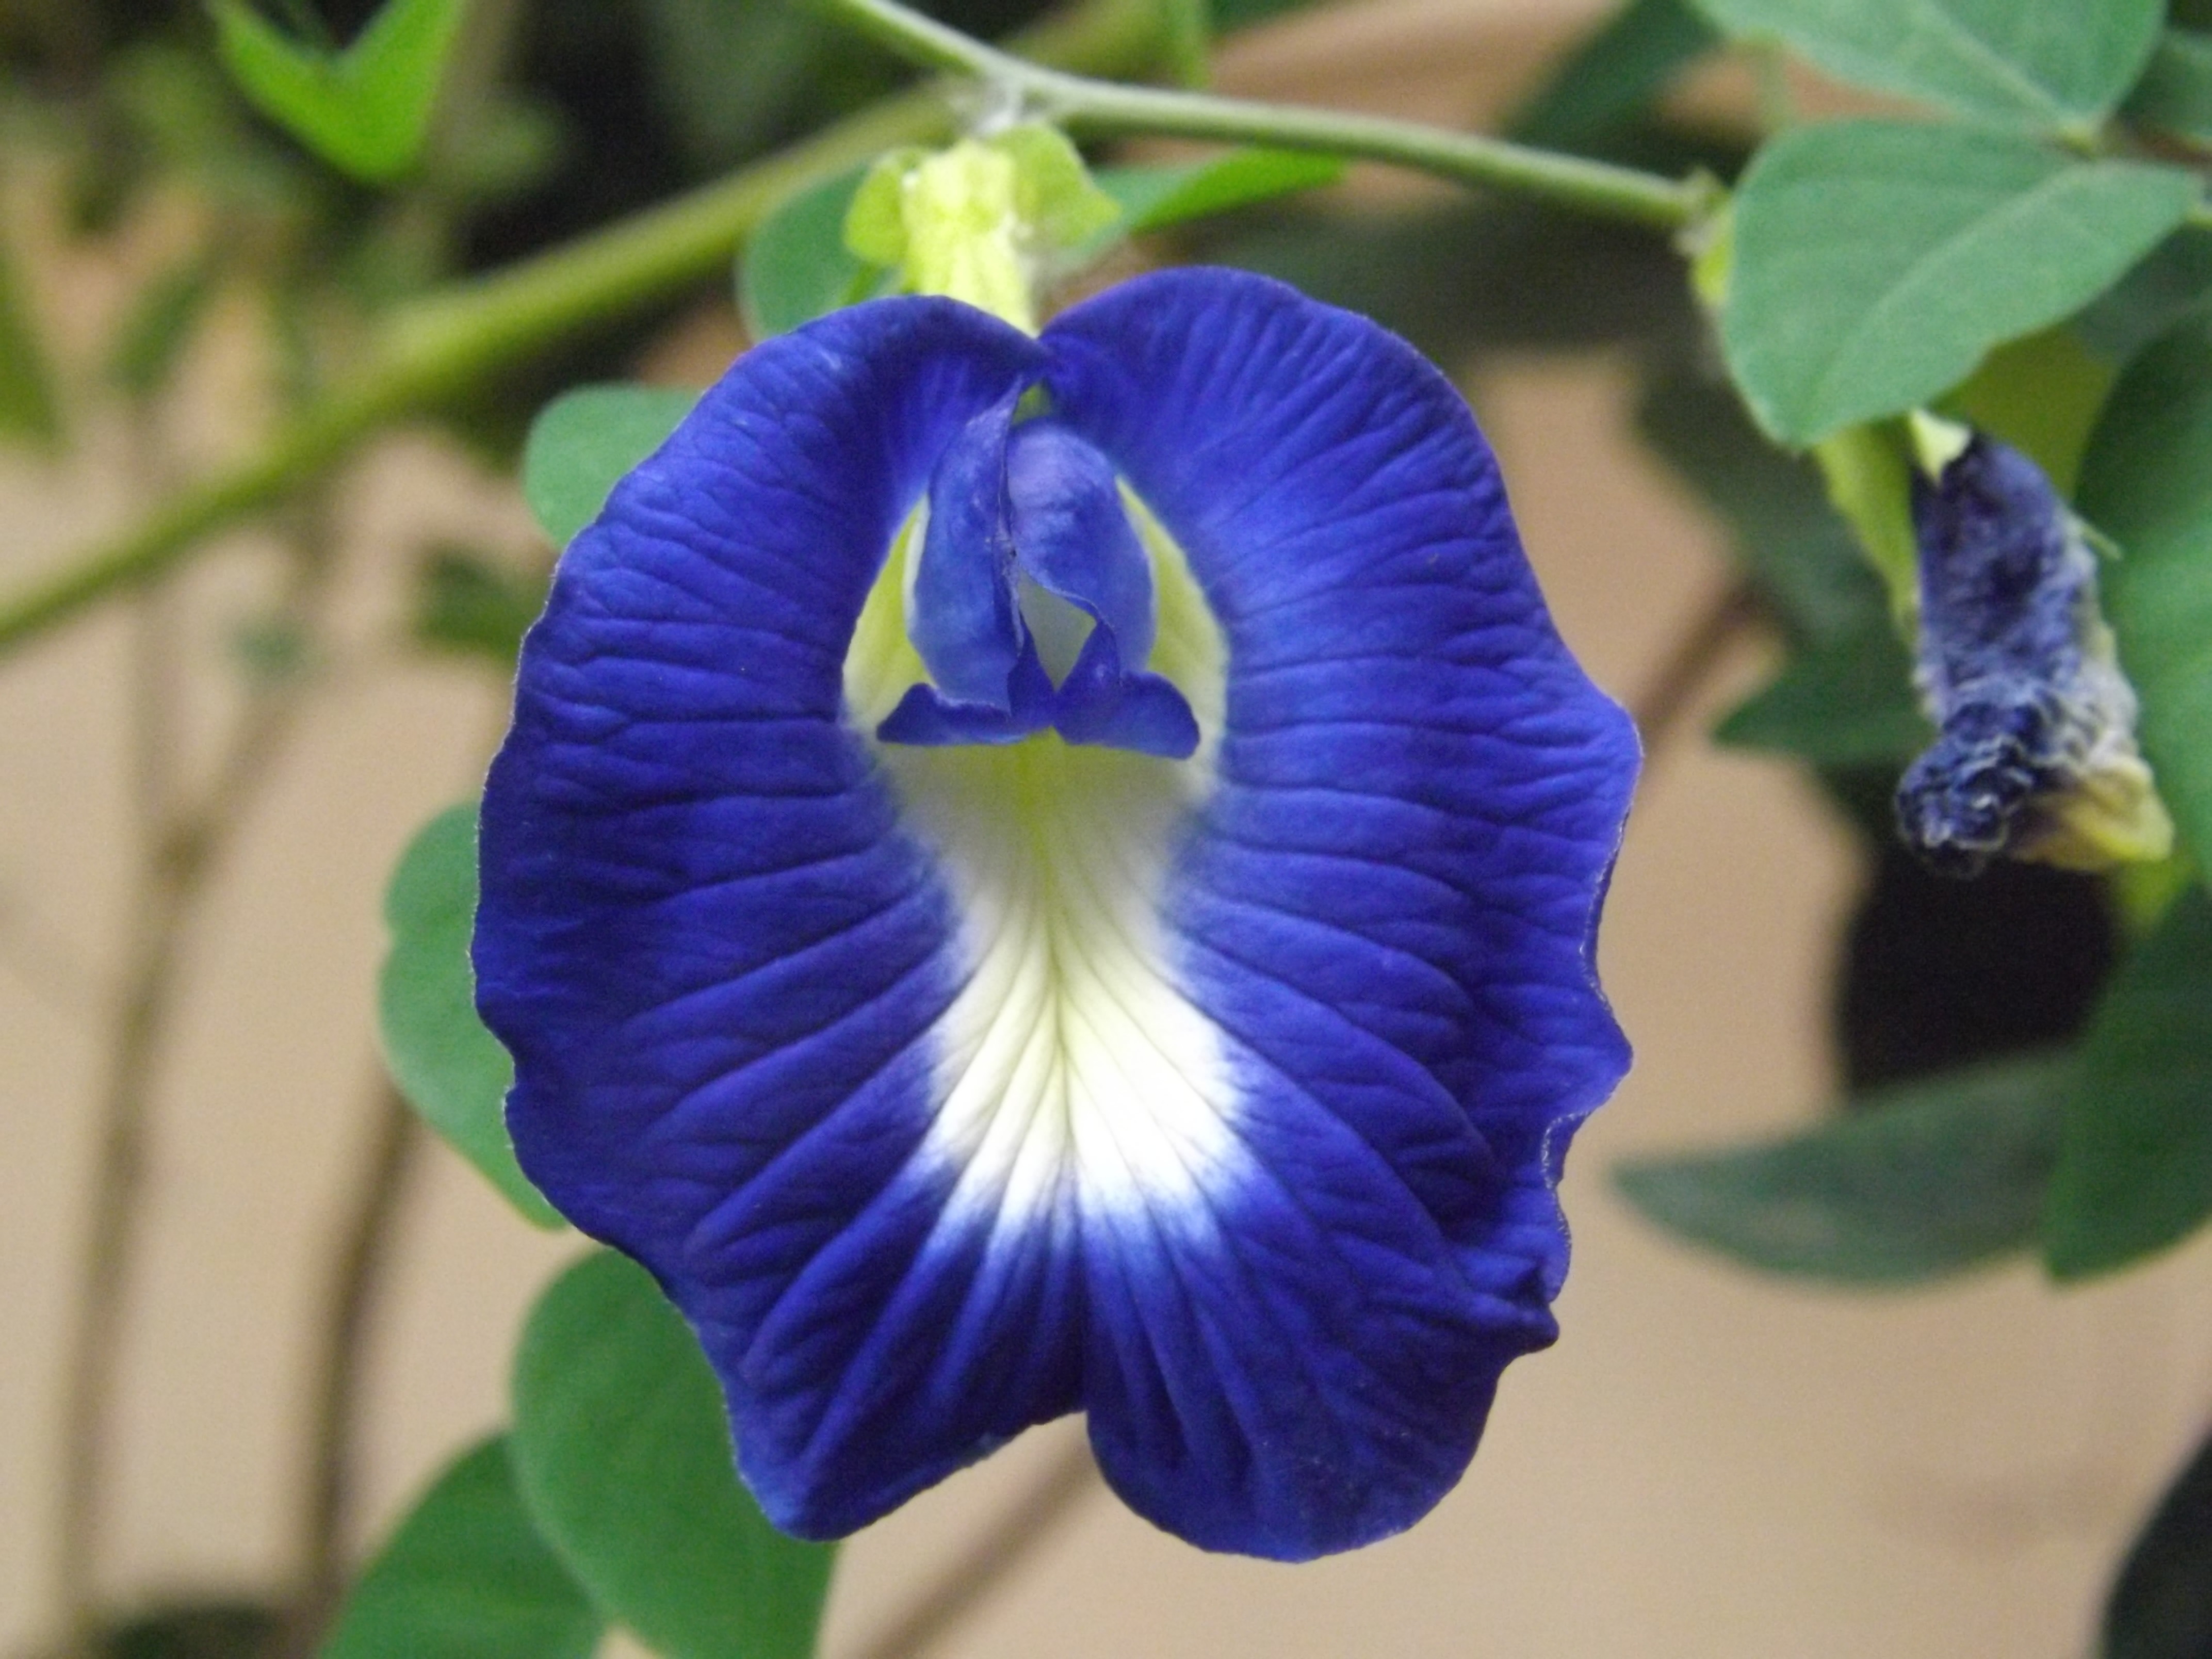
plant, flower, petal, asia, botany, blue, flora, iris, eye, organ, flowering plant, clitoria ternatea, butterfly pea, plant stem, land plant, violet family, dayflower family